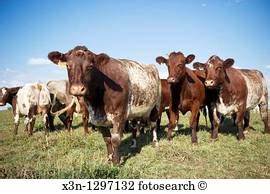
Label: cow